Siege of Humaitá

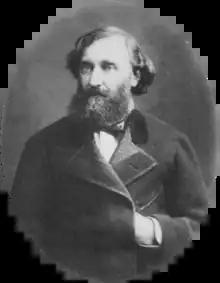
Bartolomé Mitre had to give up command of the allied armies to reunite a divided Argentina

Ever since the signing of the Treaty of the Triple Alliance the commander-in-chief of all the allied forces had been Argentine president Bartolomé Mitre. After Curupayty, Mitre's prestige fell and growing 'federalist' rebellions in Argentina, headed by armed bands called "montoneras", forced him to pay less attention to the war against Paraguay; this also meant that an increasing number of Argentine soldiers had to be diverted from the war to quell the rebellions in the Argentine interior, the most notable of which was led by , a federalist and staunch opponent of Mitre, Brazil and the war against Paraguay. The political implications are described . For the Argentine federalists, Brazil was an enemy ever since its role in defeating Juan Manuel de Rosas during the Platine War fifteen years earlier.